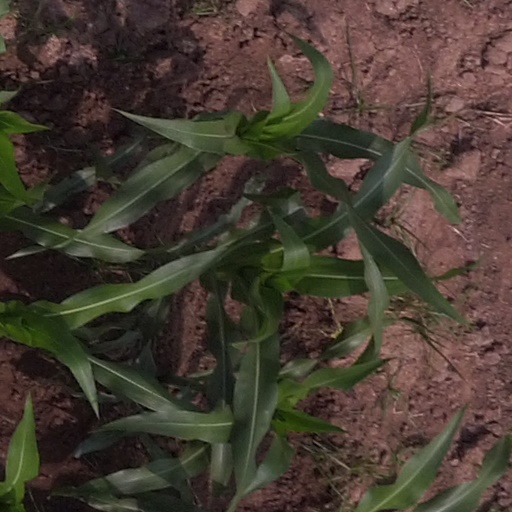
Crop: maize; corn